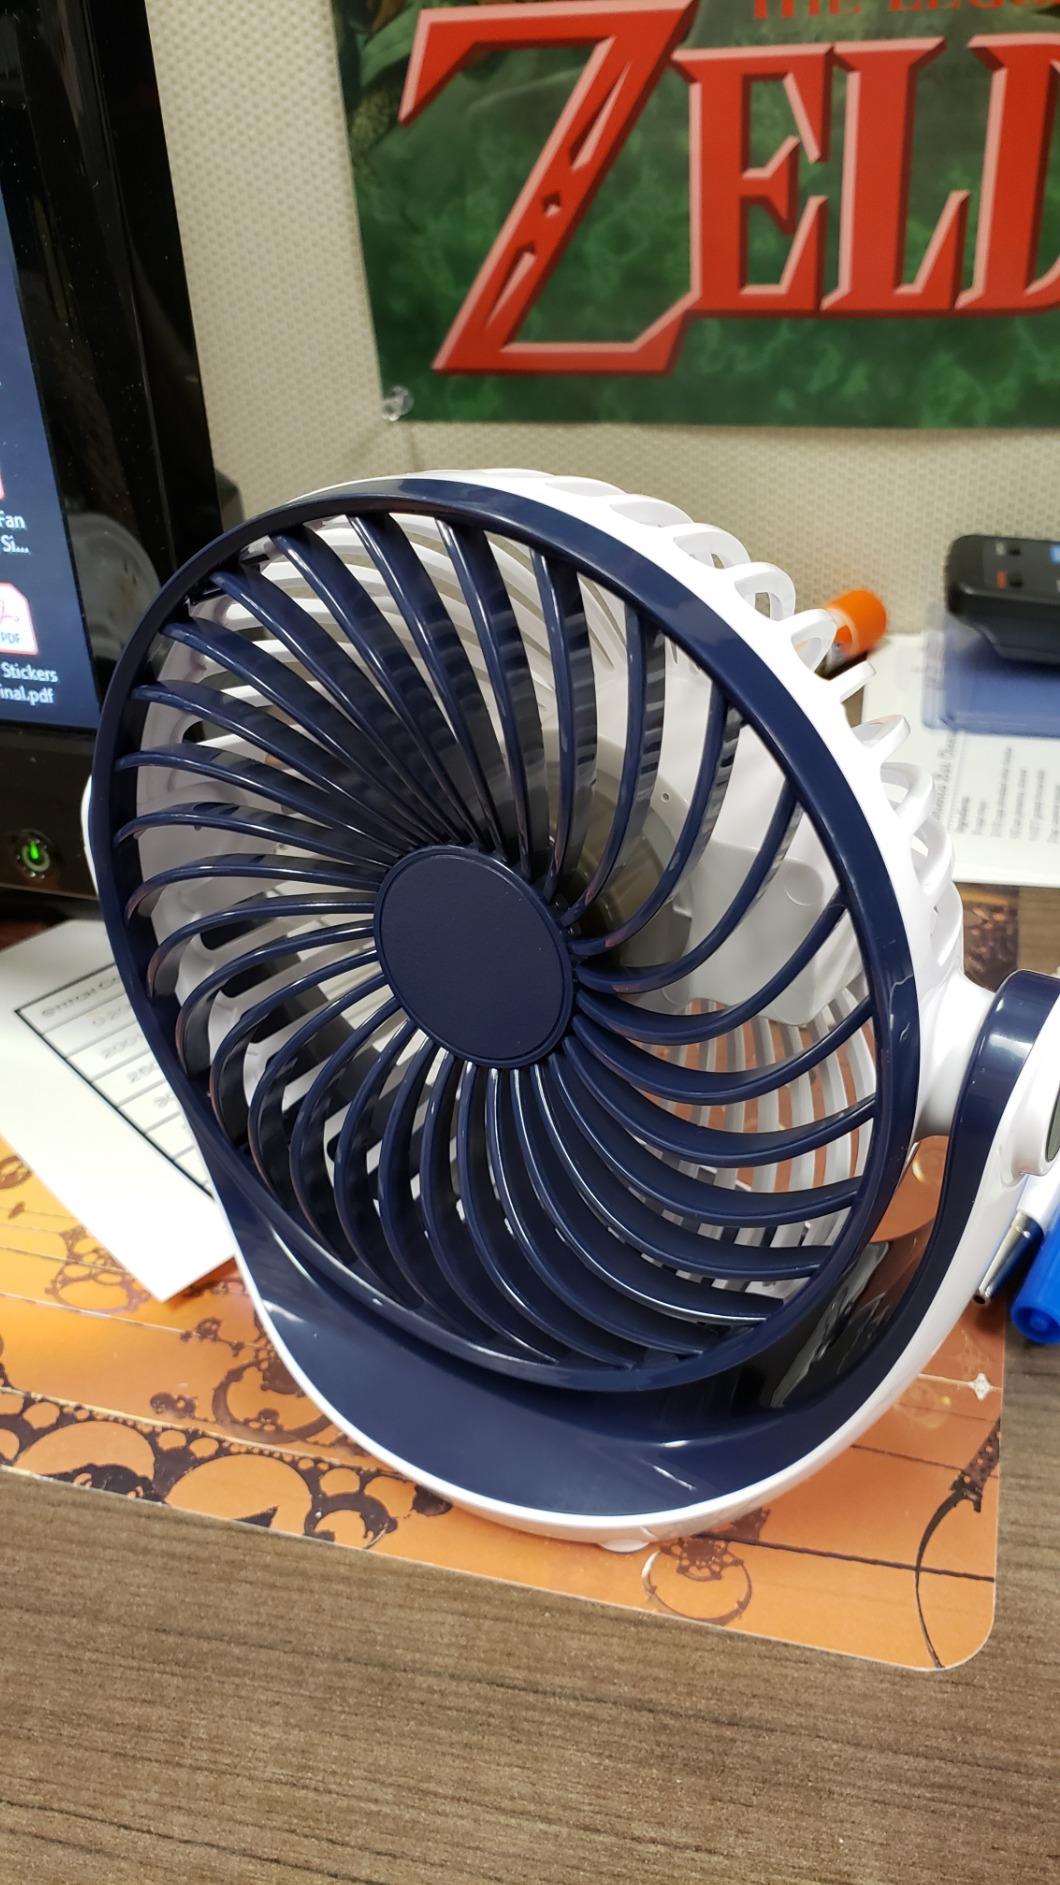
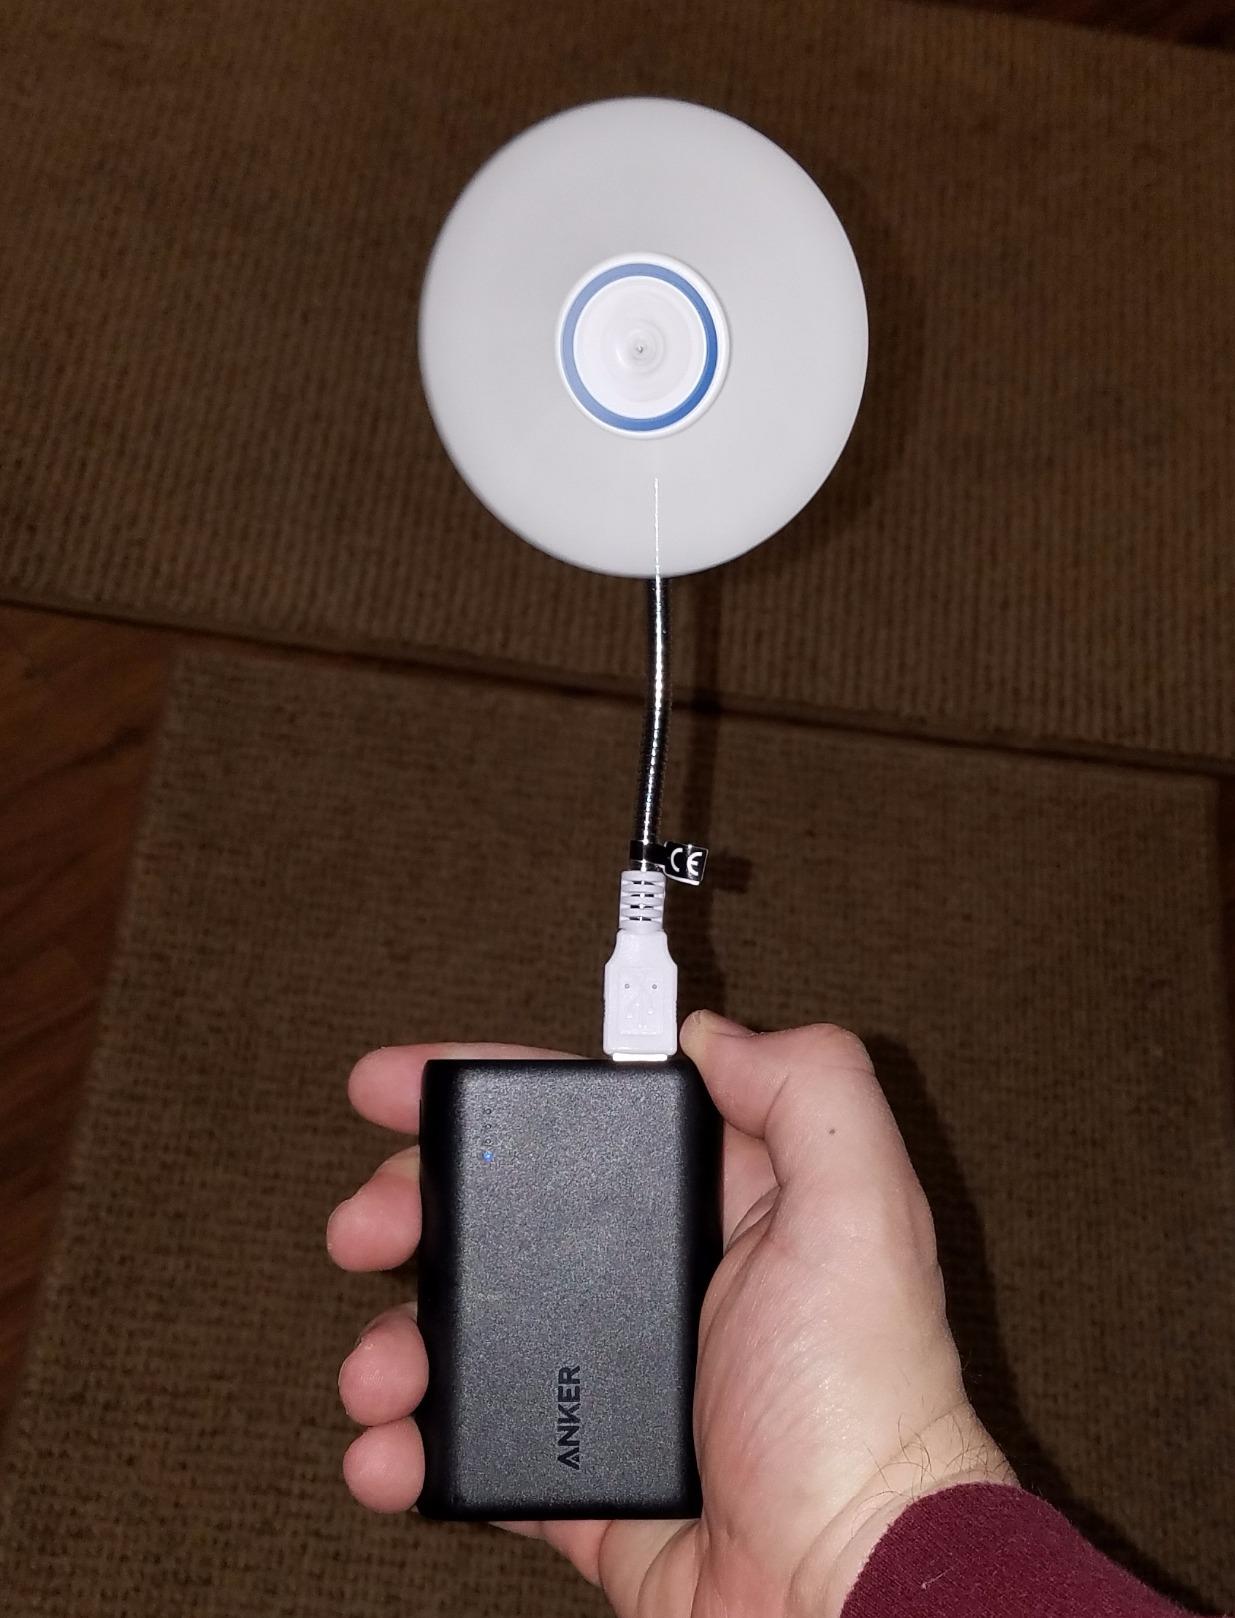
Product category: fan
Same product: no